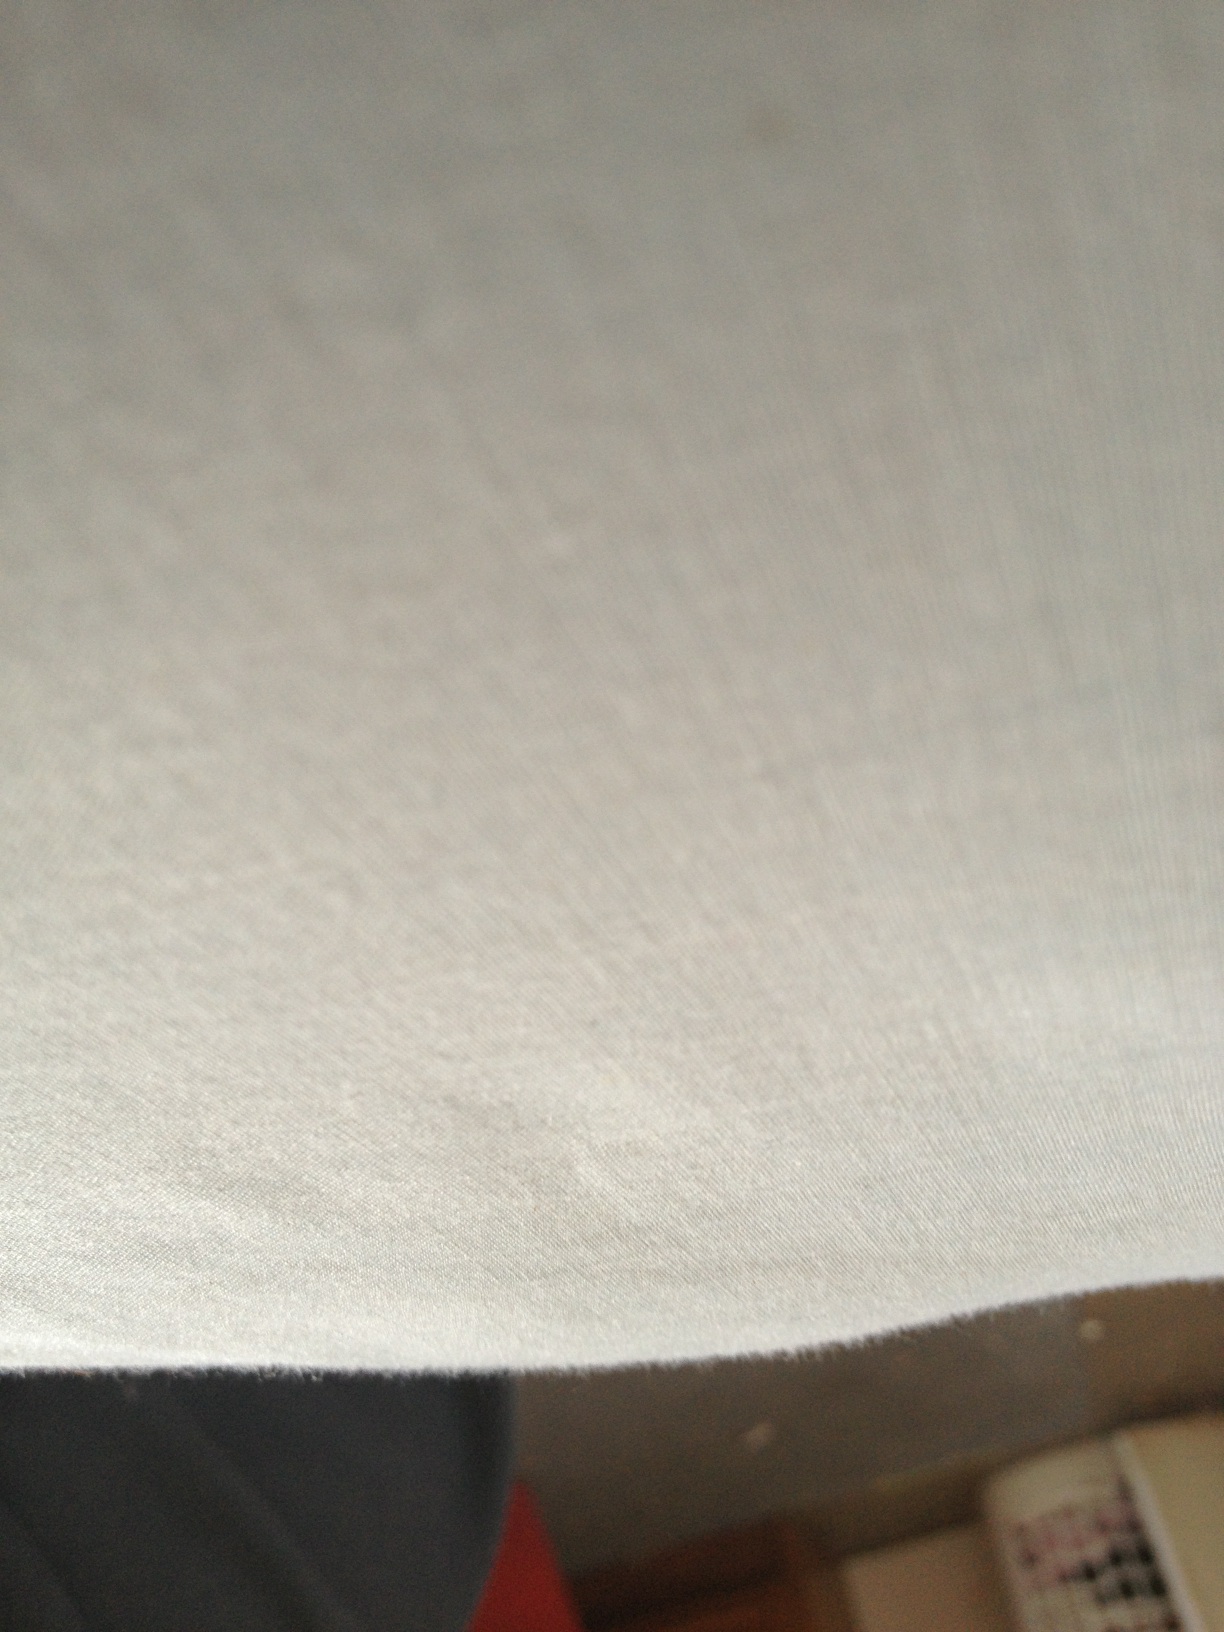Question: What color is this bedsheet?
Answer: white